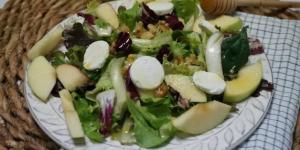
ensalada de manzana y queso